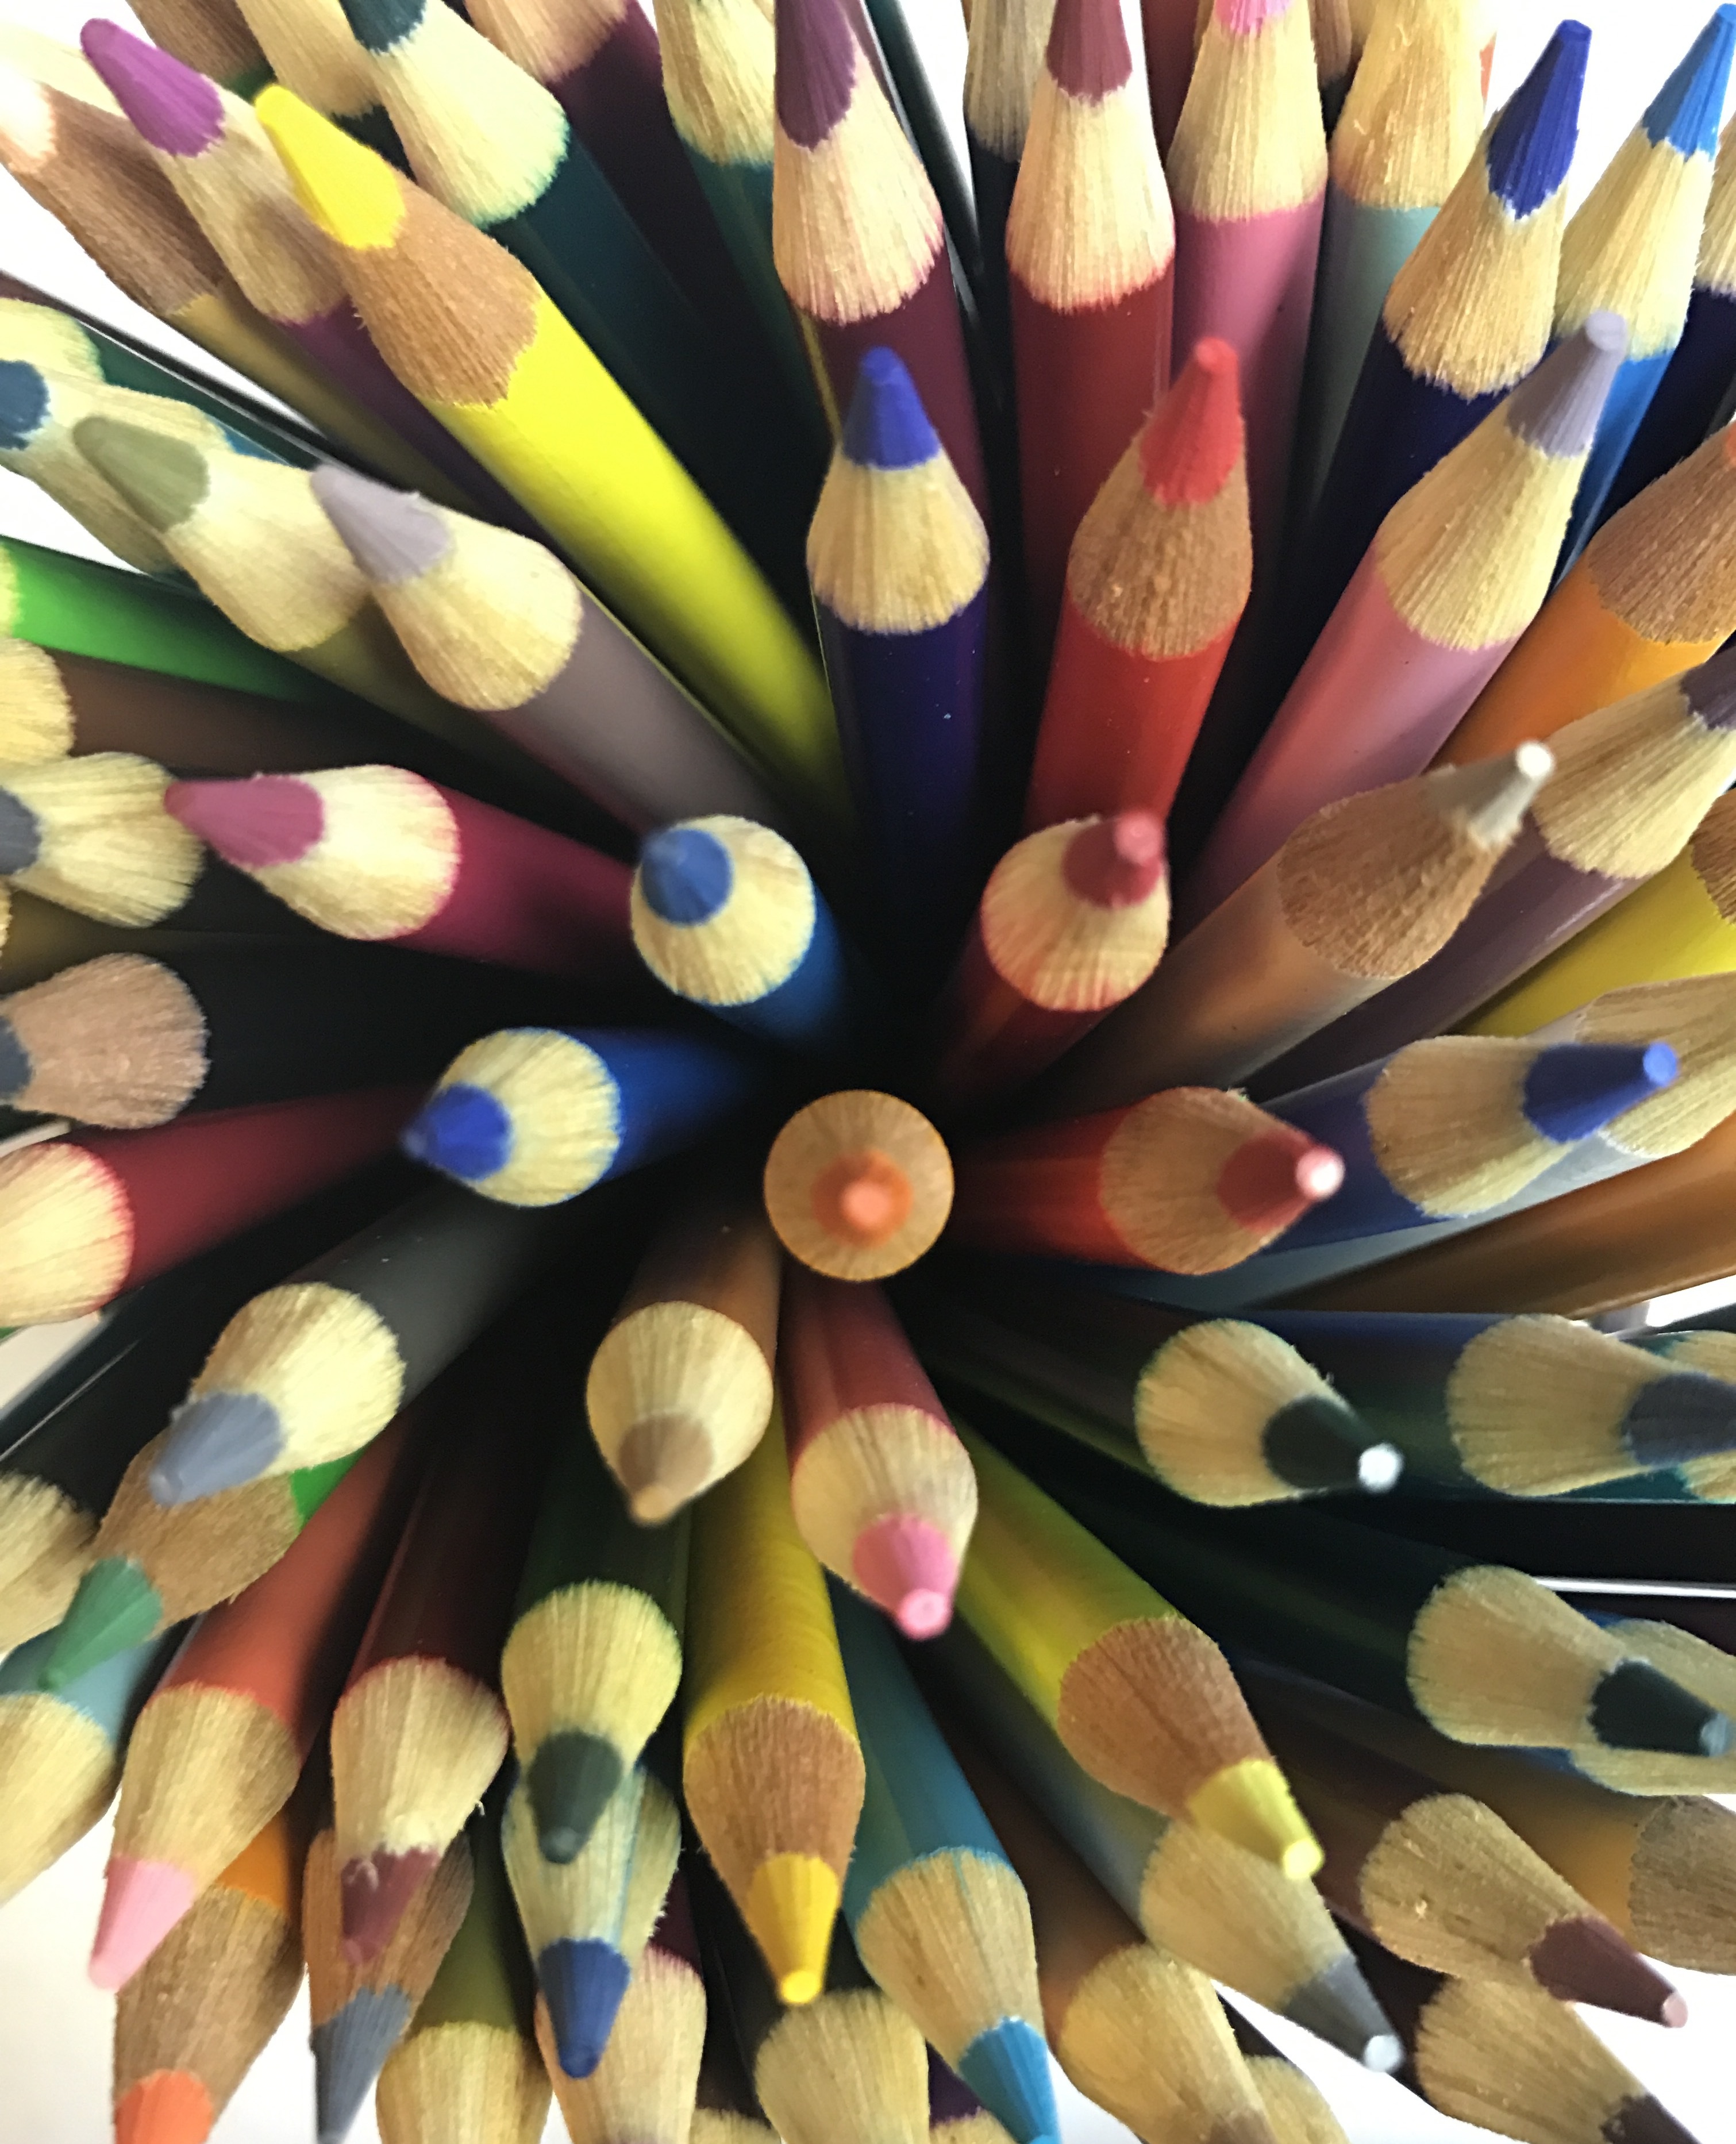
hand, branch, pencil, creative, sharp, leaf, flower, petal, pattern, color, point, colorful, yellow, overhead, close up, rainbow, drawing, design, pencils, draw, starburst, macro photography